Västerviks IK

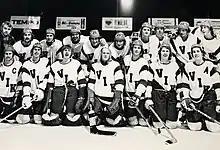
Västerviks IK, in the early 70s

Västerviks IK breathed optimism in the city before the start of the series. Four established new acquisitions could be presented. These were Lennart Lindqvist from Troja-Ljungby, Bertil Berggren and Göran Carlsson from Nybro and Tommy Carlsson from Malmö FF. VIK made some good training matches, including victory away in the District Championship against Vimmerby with 6–3. The first training match in front of a home crowd meant a big victory 11–1 against Hultsfred. The league game in Division 2 started away against Boro Vetlanda and VIK fell 6–4. VIK had taken over Västerviks AIS large youth activities. 22 boys' teams participated in VT/VIK's series games and 220 boys and 15 girls participated in the ice hockey school.